Pugwash Conferences on Science and World Affairs

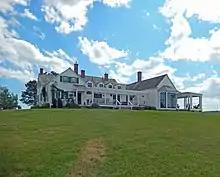
Thinkers' Lodge, Pugwash, Nova Scotia, Canada; site of the first Pugwash conference in 1957

The Russell–Einstein Manifesto, released July 9, 1955, called for a conference for scientists to assess the dangers of weapons of mass destruction (then only considered to be nuclear weapons). Cyrus Eaton, an industrialist and philanthropist, offered on July 13 to finance and host the conference in the town of his birth, Pugwash, Nova Scotia. This was not taken up at the time because a meeting was planned for India, at the invitation of Prime Minister Jawaharlal Nehru. With the outbreak of the Suez Crisis the Indian conference was postponed. Aristotle Onassis offered to finance a meeting in Monaco instead, but this was rejected. Eaton's former invitation was taken up.